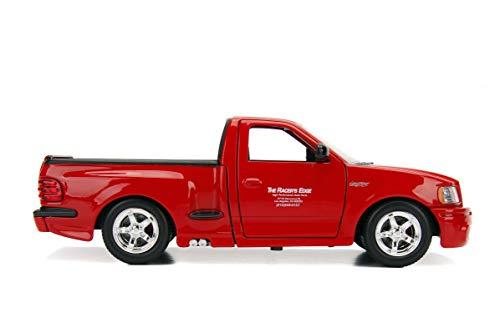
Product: Jada Toys Fast & Furious Brian's Ford F-150 SVT Lightning, 1:24 Scale Die-Cast Vehicle, Red
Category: Toys & Games | Play Vehicles
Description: Opening hood, doors, and tailgate.
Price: $17.60
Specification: ProductDimensions:8.8x3.2x3inches|ItemWeight:1.37pounds|ShippingWeight:1.37pounds(Viewshippingratesandpolicies)|ASIN:B07GDVQ4BB|Itemmodelnumber:99574|Manufacturerrecommendedage:8yearsandup